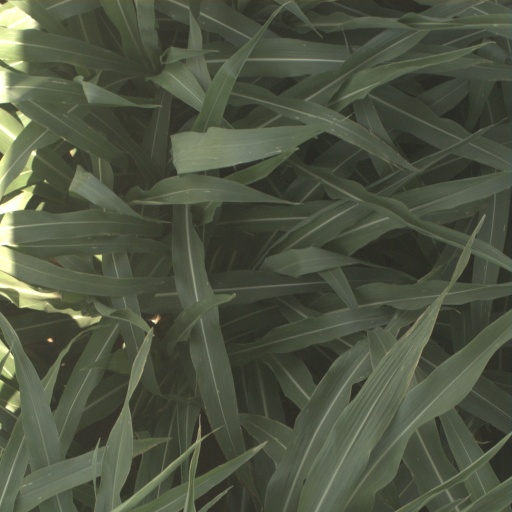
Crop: sorghum